Princess Tekle of Georgia

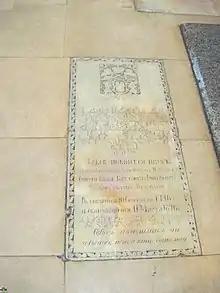
A tombstone of Princess Tekle, Mtskheta

Tekle was born in 1776 in the family of Heraclius II and his third wife Darejan Dadiani. The king's favorite daughter, Tekle was nicknamed by Heraclius a "tomboy" (თეკლე-ბიჭი) for her forceful character. Unlike most of her siblings, Tekle avoided the deportation of the Georgian royal family effected by the Russian Empire following its annexation of Georgia in 1801. She was made Lady of the Russian Order of St. Catherine (Lesser Cross).